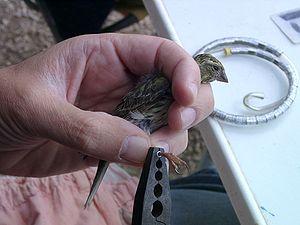
Le Centre national de baguage est un établissement scientifique ornithologique algérien situé dans la forêt de Réghaïa, à Alger en Algérie.
Le baguage est une technique utilisée en ornithologie permettant de :